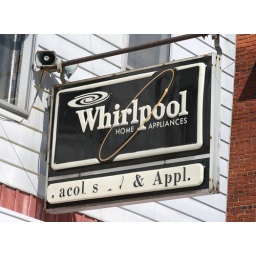
Old plastic Whirlpool sign in Willard, OH